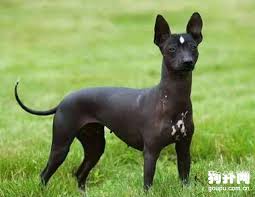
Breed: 220-n000069-Mexican_hairless